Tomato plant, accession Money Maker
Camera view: vertical (180 deg); turntable rotation: 0 degrees
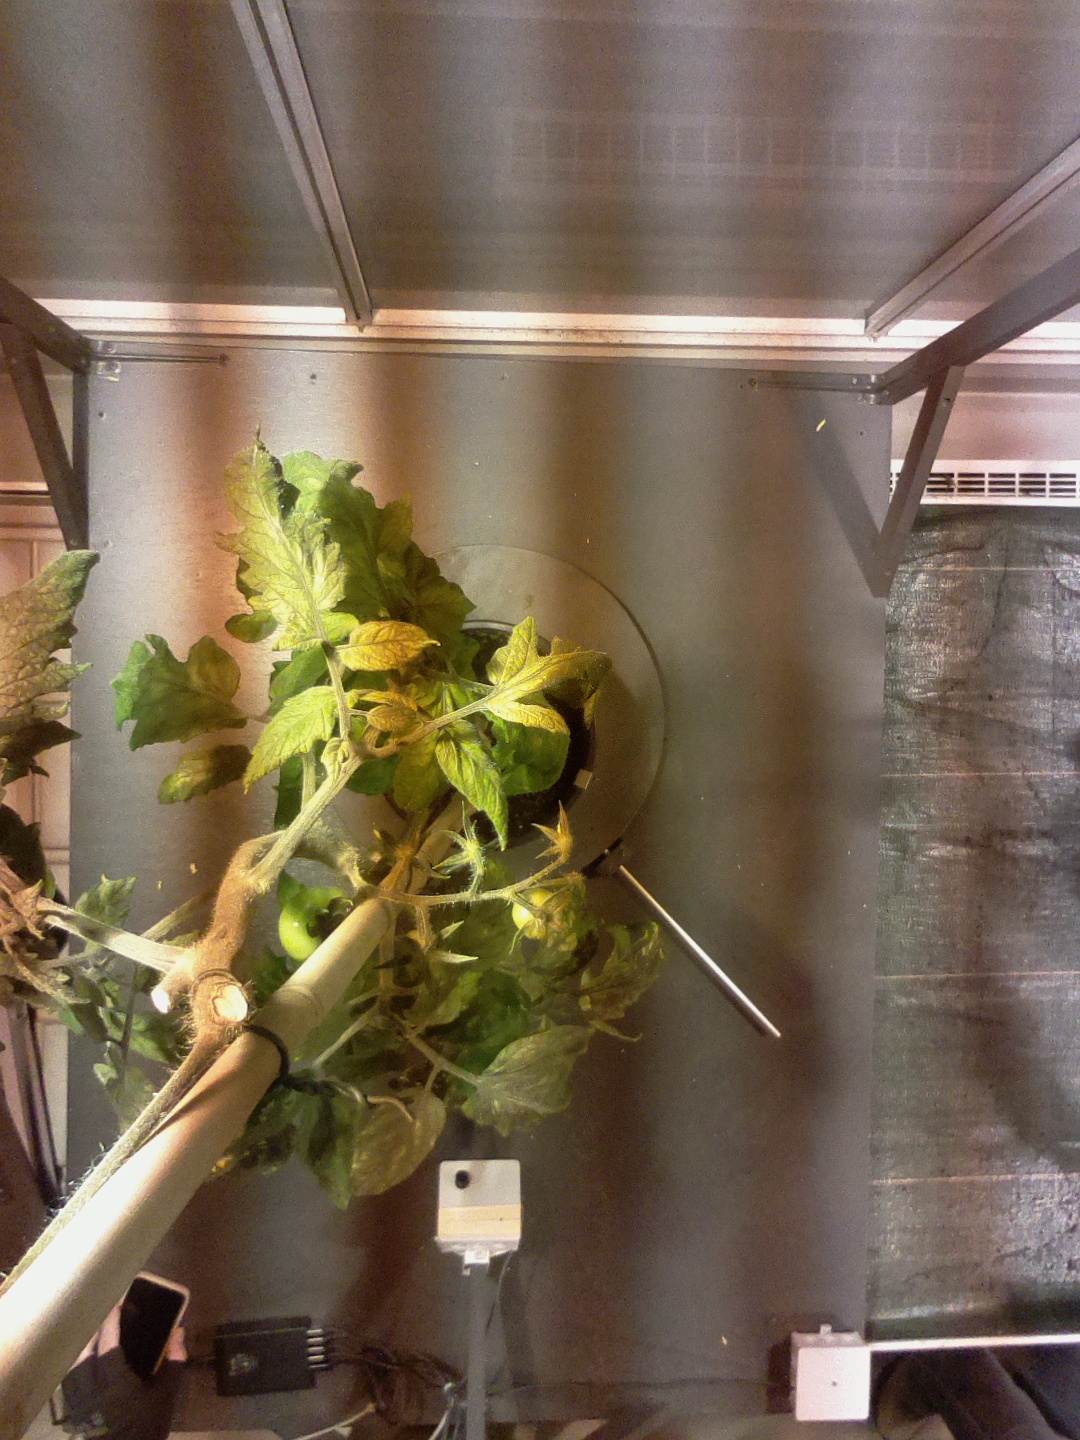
BBCH growth stage 74: 40%-50% of final fruit size